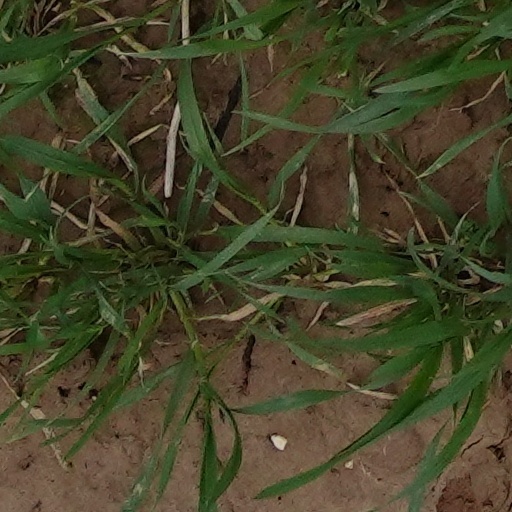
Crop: wheat